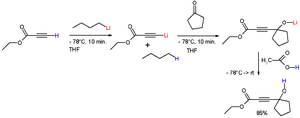
L'acétylure ou acétylénure ou éthynure ou encore dicarbure est un anion divalent de formule C₂2– ou (C≡C)2–. C'est la base conjuguée de l'éthyne, C₂H₂ ou H-C≡C-H, le prototype des alcynes qui se comporte comme un acide faible, c'est-à-dire qui peut perdre ses deux protons.